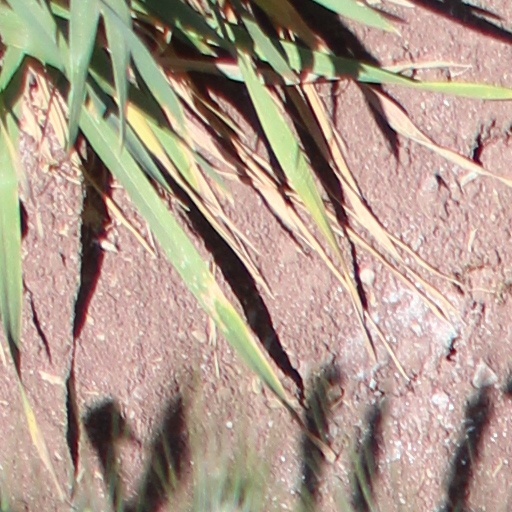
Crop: wheat